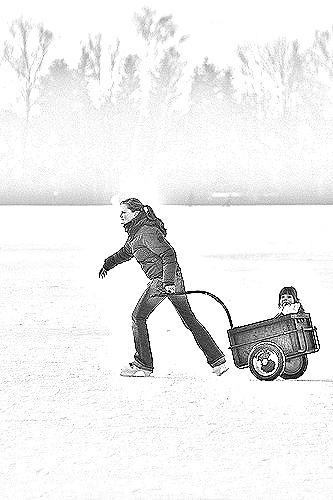
Portrait style: Sketch Portrait